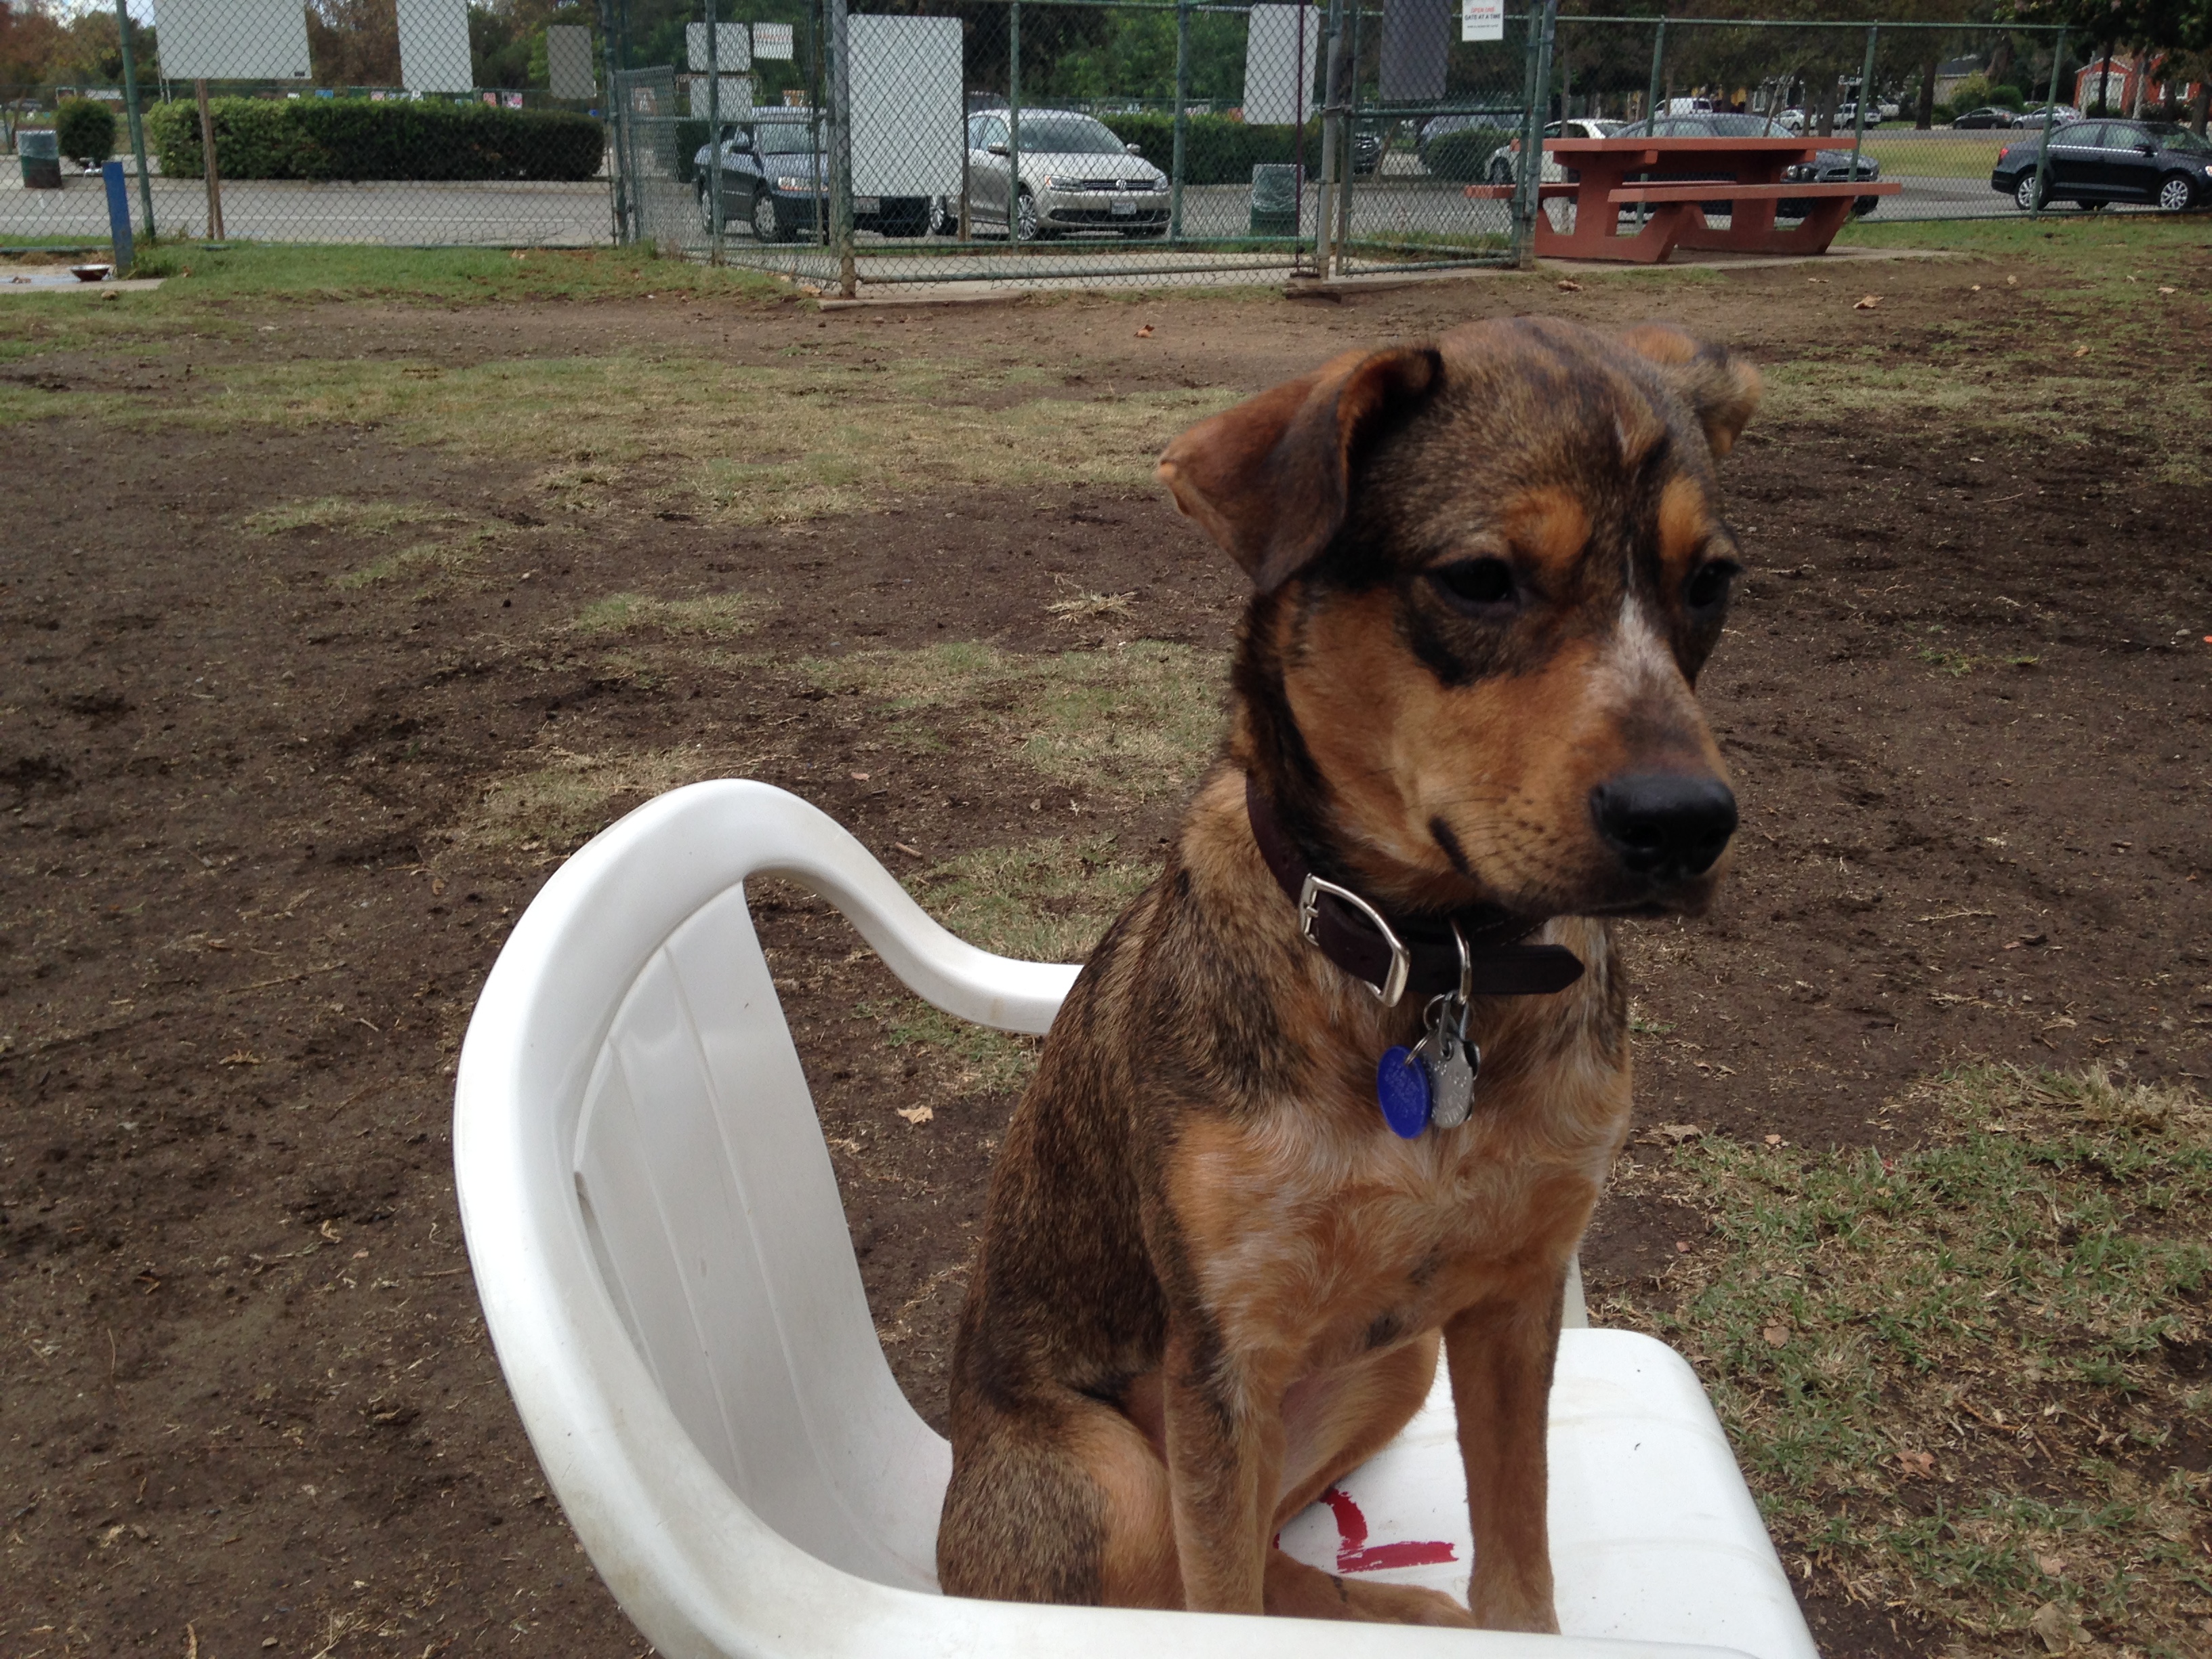
dog, mammal, vertebrate, dog breed, terrier, animal shelter, street dog, dog like mammal, dog breed group